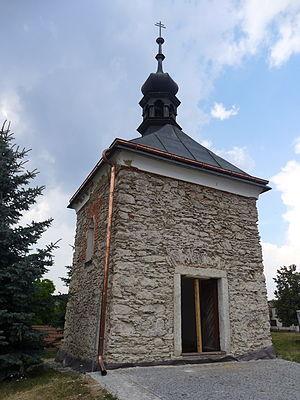
Stáj est une commune du district de Jihlava, dans la région de Vysočina, en République tchèque. Sa population s'élevait à 169 habitants en 2018.